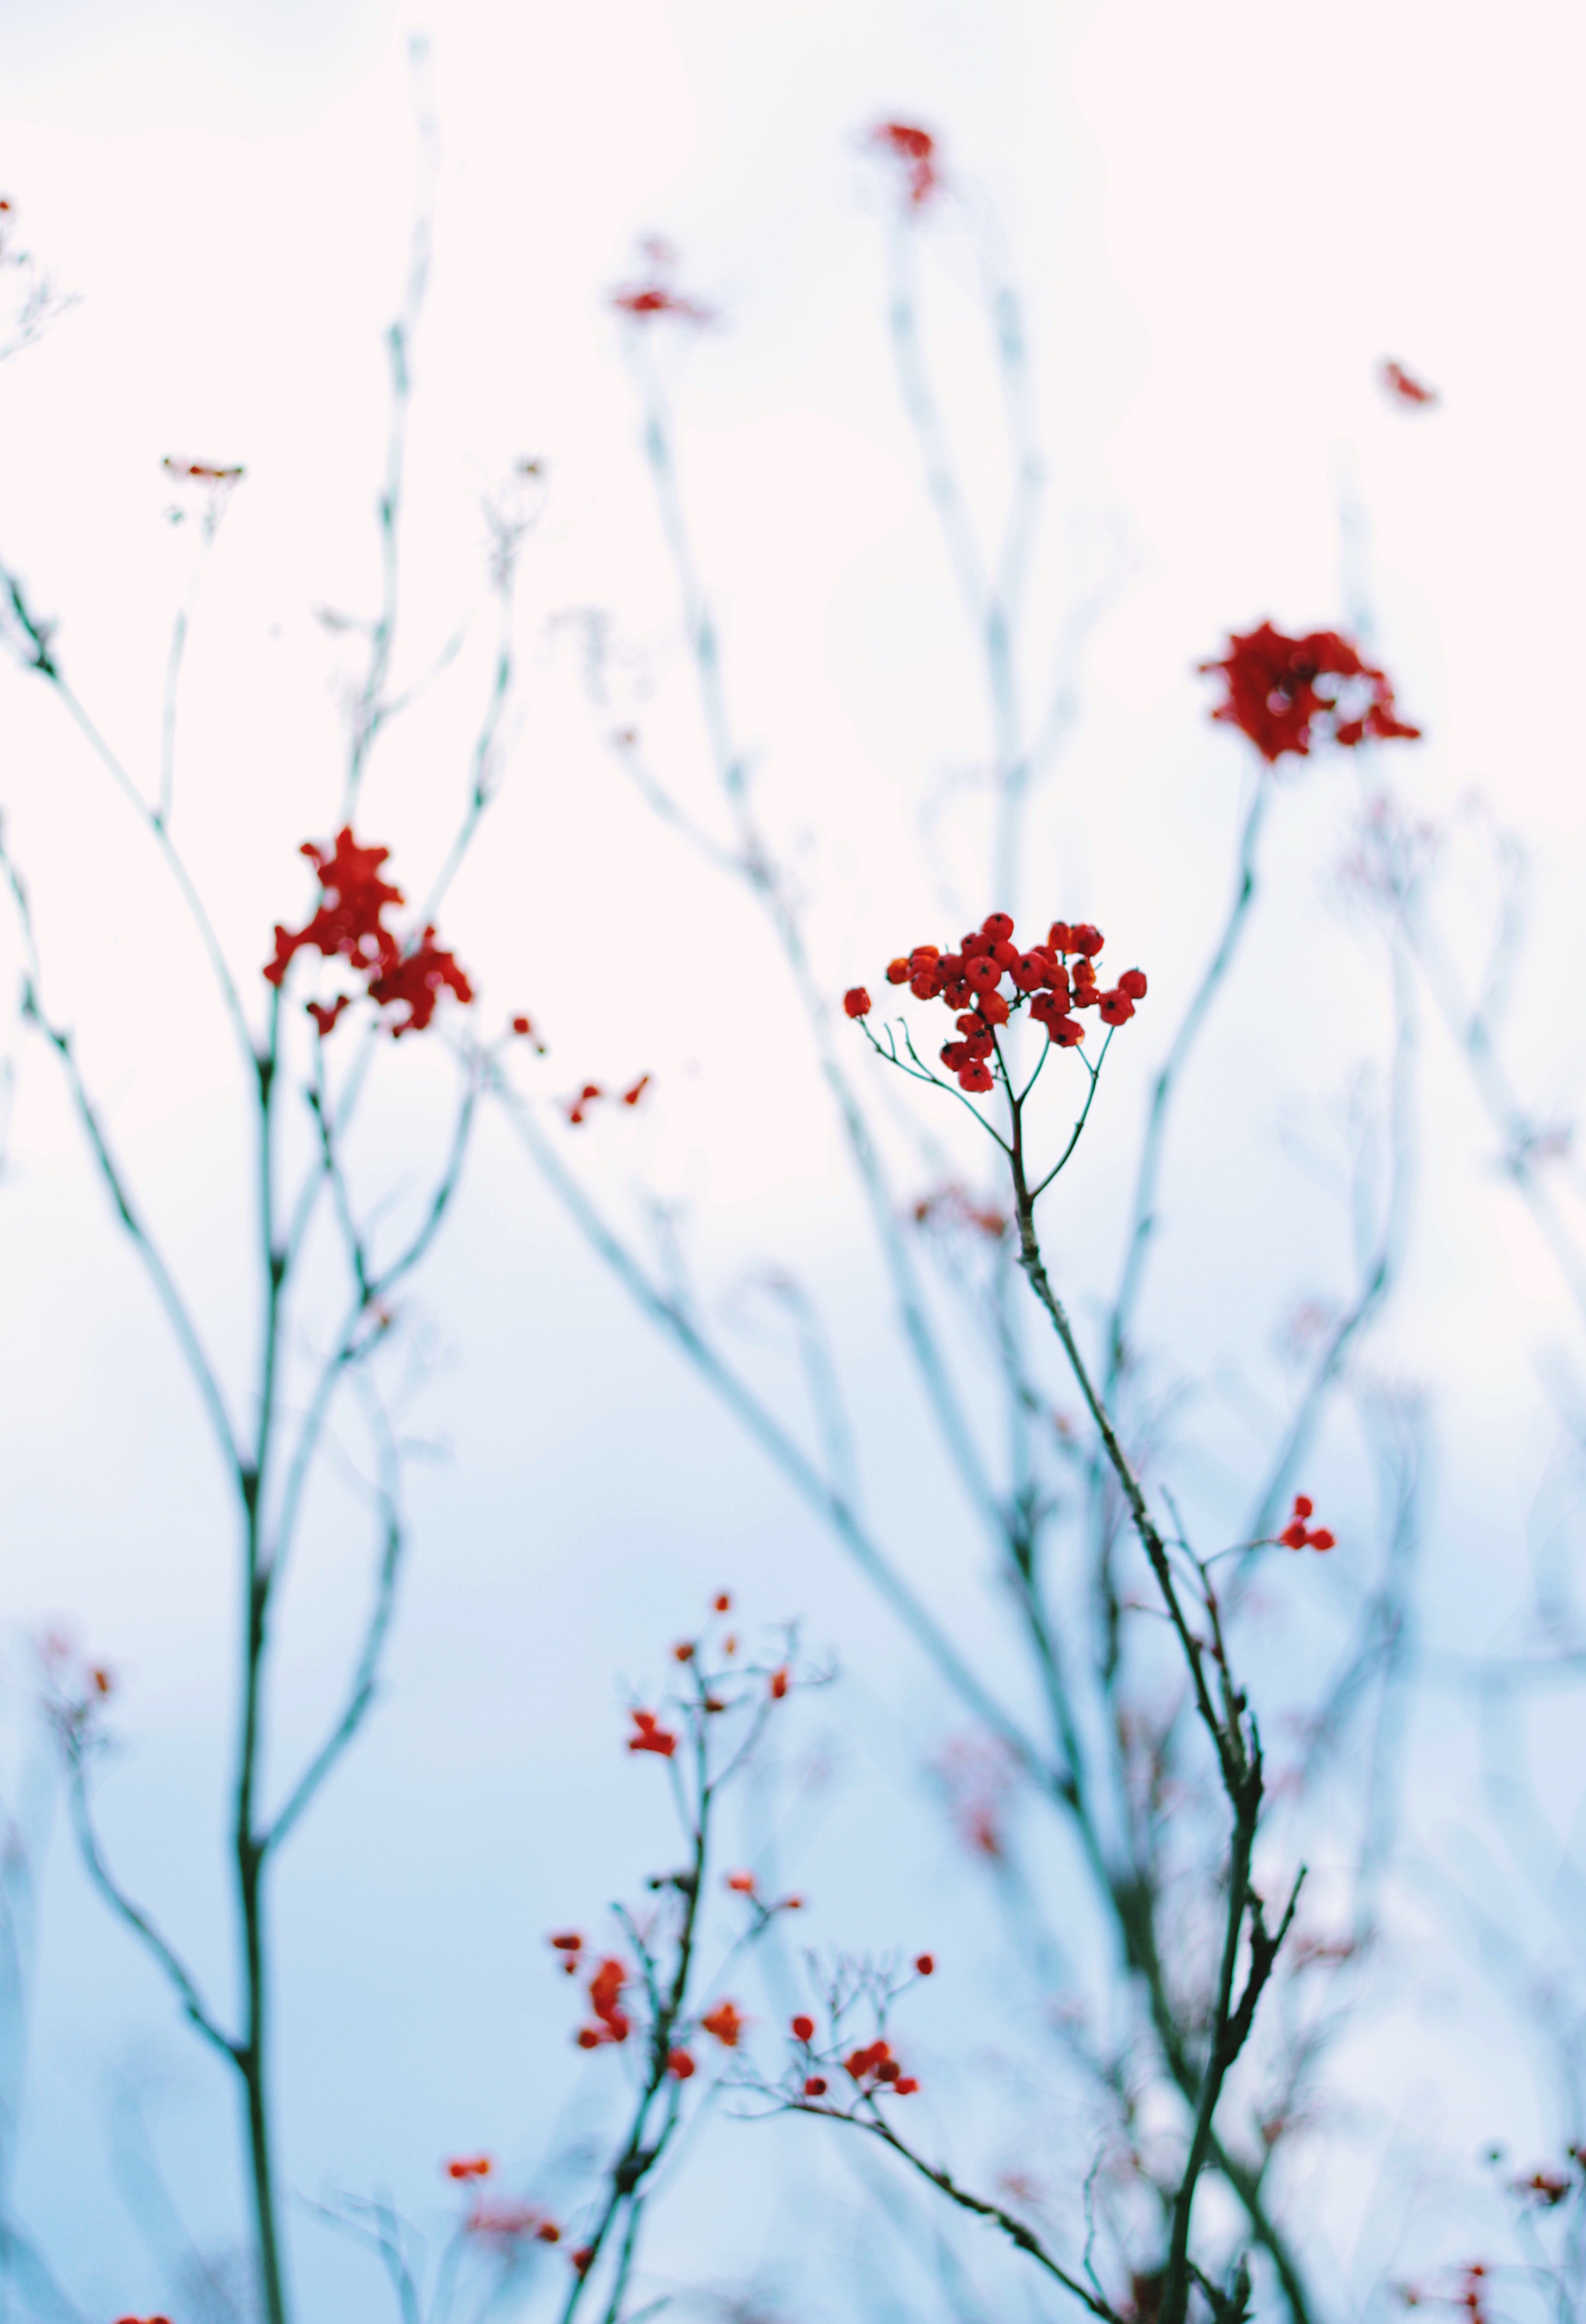
tree, branch, blossom, winter, plant, leaf, flower, petal, spring, red, produce, botany, flora, season, cherry blossom, macro photography